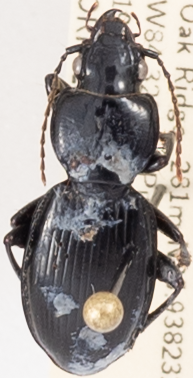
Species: Cyclotrachelus fucatus
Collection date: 2023-07-19
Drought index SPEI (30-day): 0.71
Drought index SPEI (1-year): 0.17
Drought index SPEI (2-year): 0.1